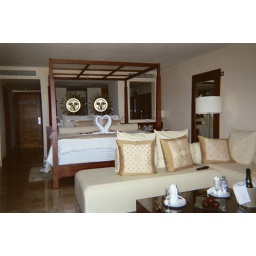
View of bed & couch in room @ Playa Mujeres on honeymoon